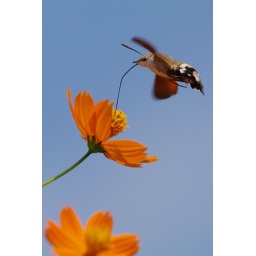
Hummingbird hawk-moth in the blue sky